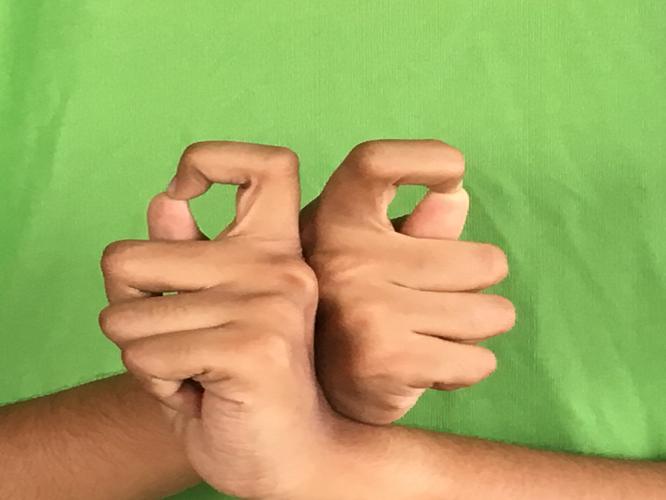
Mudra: Berunda
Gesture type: double_hand